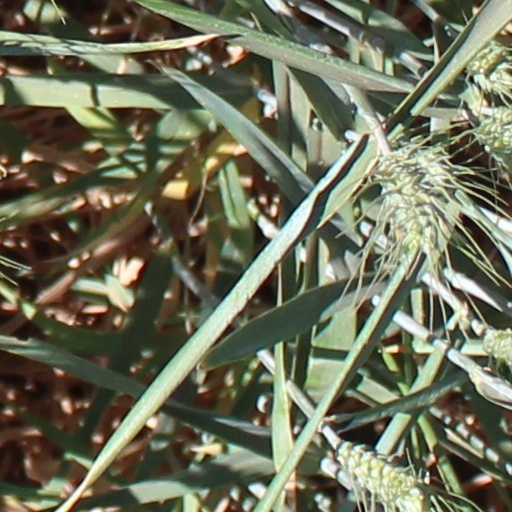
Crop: wheat